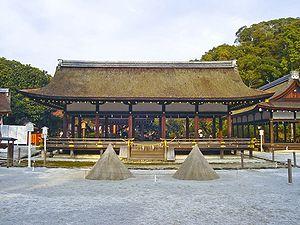
Les sanctuaires Kamo Kamigamo-jinja et Shimogamo-jinja sont une paire de sanctuaires shinto de Kyōto, au Japon. Ils comptent parmi les plus vieux du pays et sont tous deux dédiés à Kamo Wake-ikazuchi, le kami du tonnerre. Ils sont classés monuments historiques de l'ancienne Kyōto et font partie de la liste du patrimoine mondial de l'UNESCO.